Multimeter

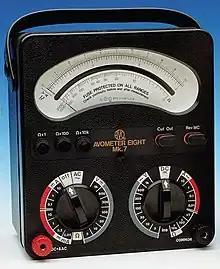
Avometer Model 8

The invention of the first multimeter is attributed to British Post Office engineer, Donald Macadie, who became dissatisfied with the need to carry many separate instruments required for maintenance of telecommunication circuits. Macadie invented an instrument which could measure amperes (amps), volts and ohms, so the multifunctional meter was then named Avometer. The meter comprised a moving coil meter, voltage and precision resistors, and switches and sockets to select the range.